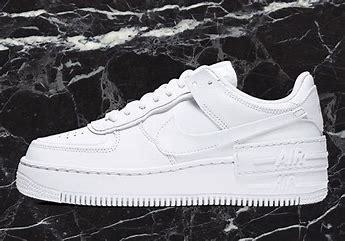
Brand: Nike
Model: Air Force 1 Shadow